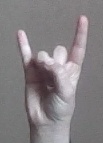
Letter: la